Tandoor

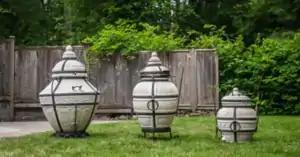
Modern ceramic wood-fired tandoors.

A tandoor ( or ) is a large vase-shaped oven, usually made of clay. Since antiquity, tandoors have been used to bake unleavened flatbreads, such as roti and traditional lavash, as well as leavened ones, such as naan and tandoor bread or matnakash. It is also used to roast meat and vegetables. Tandoors are predominantly used in South Asia, Western Asia, Central Asia, and the Horn of Africa.